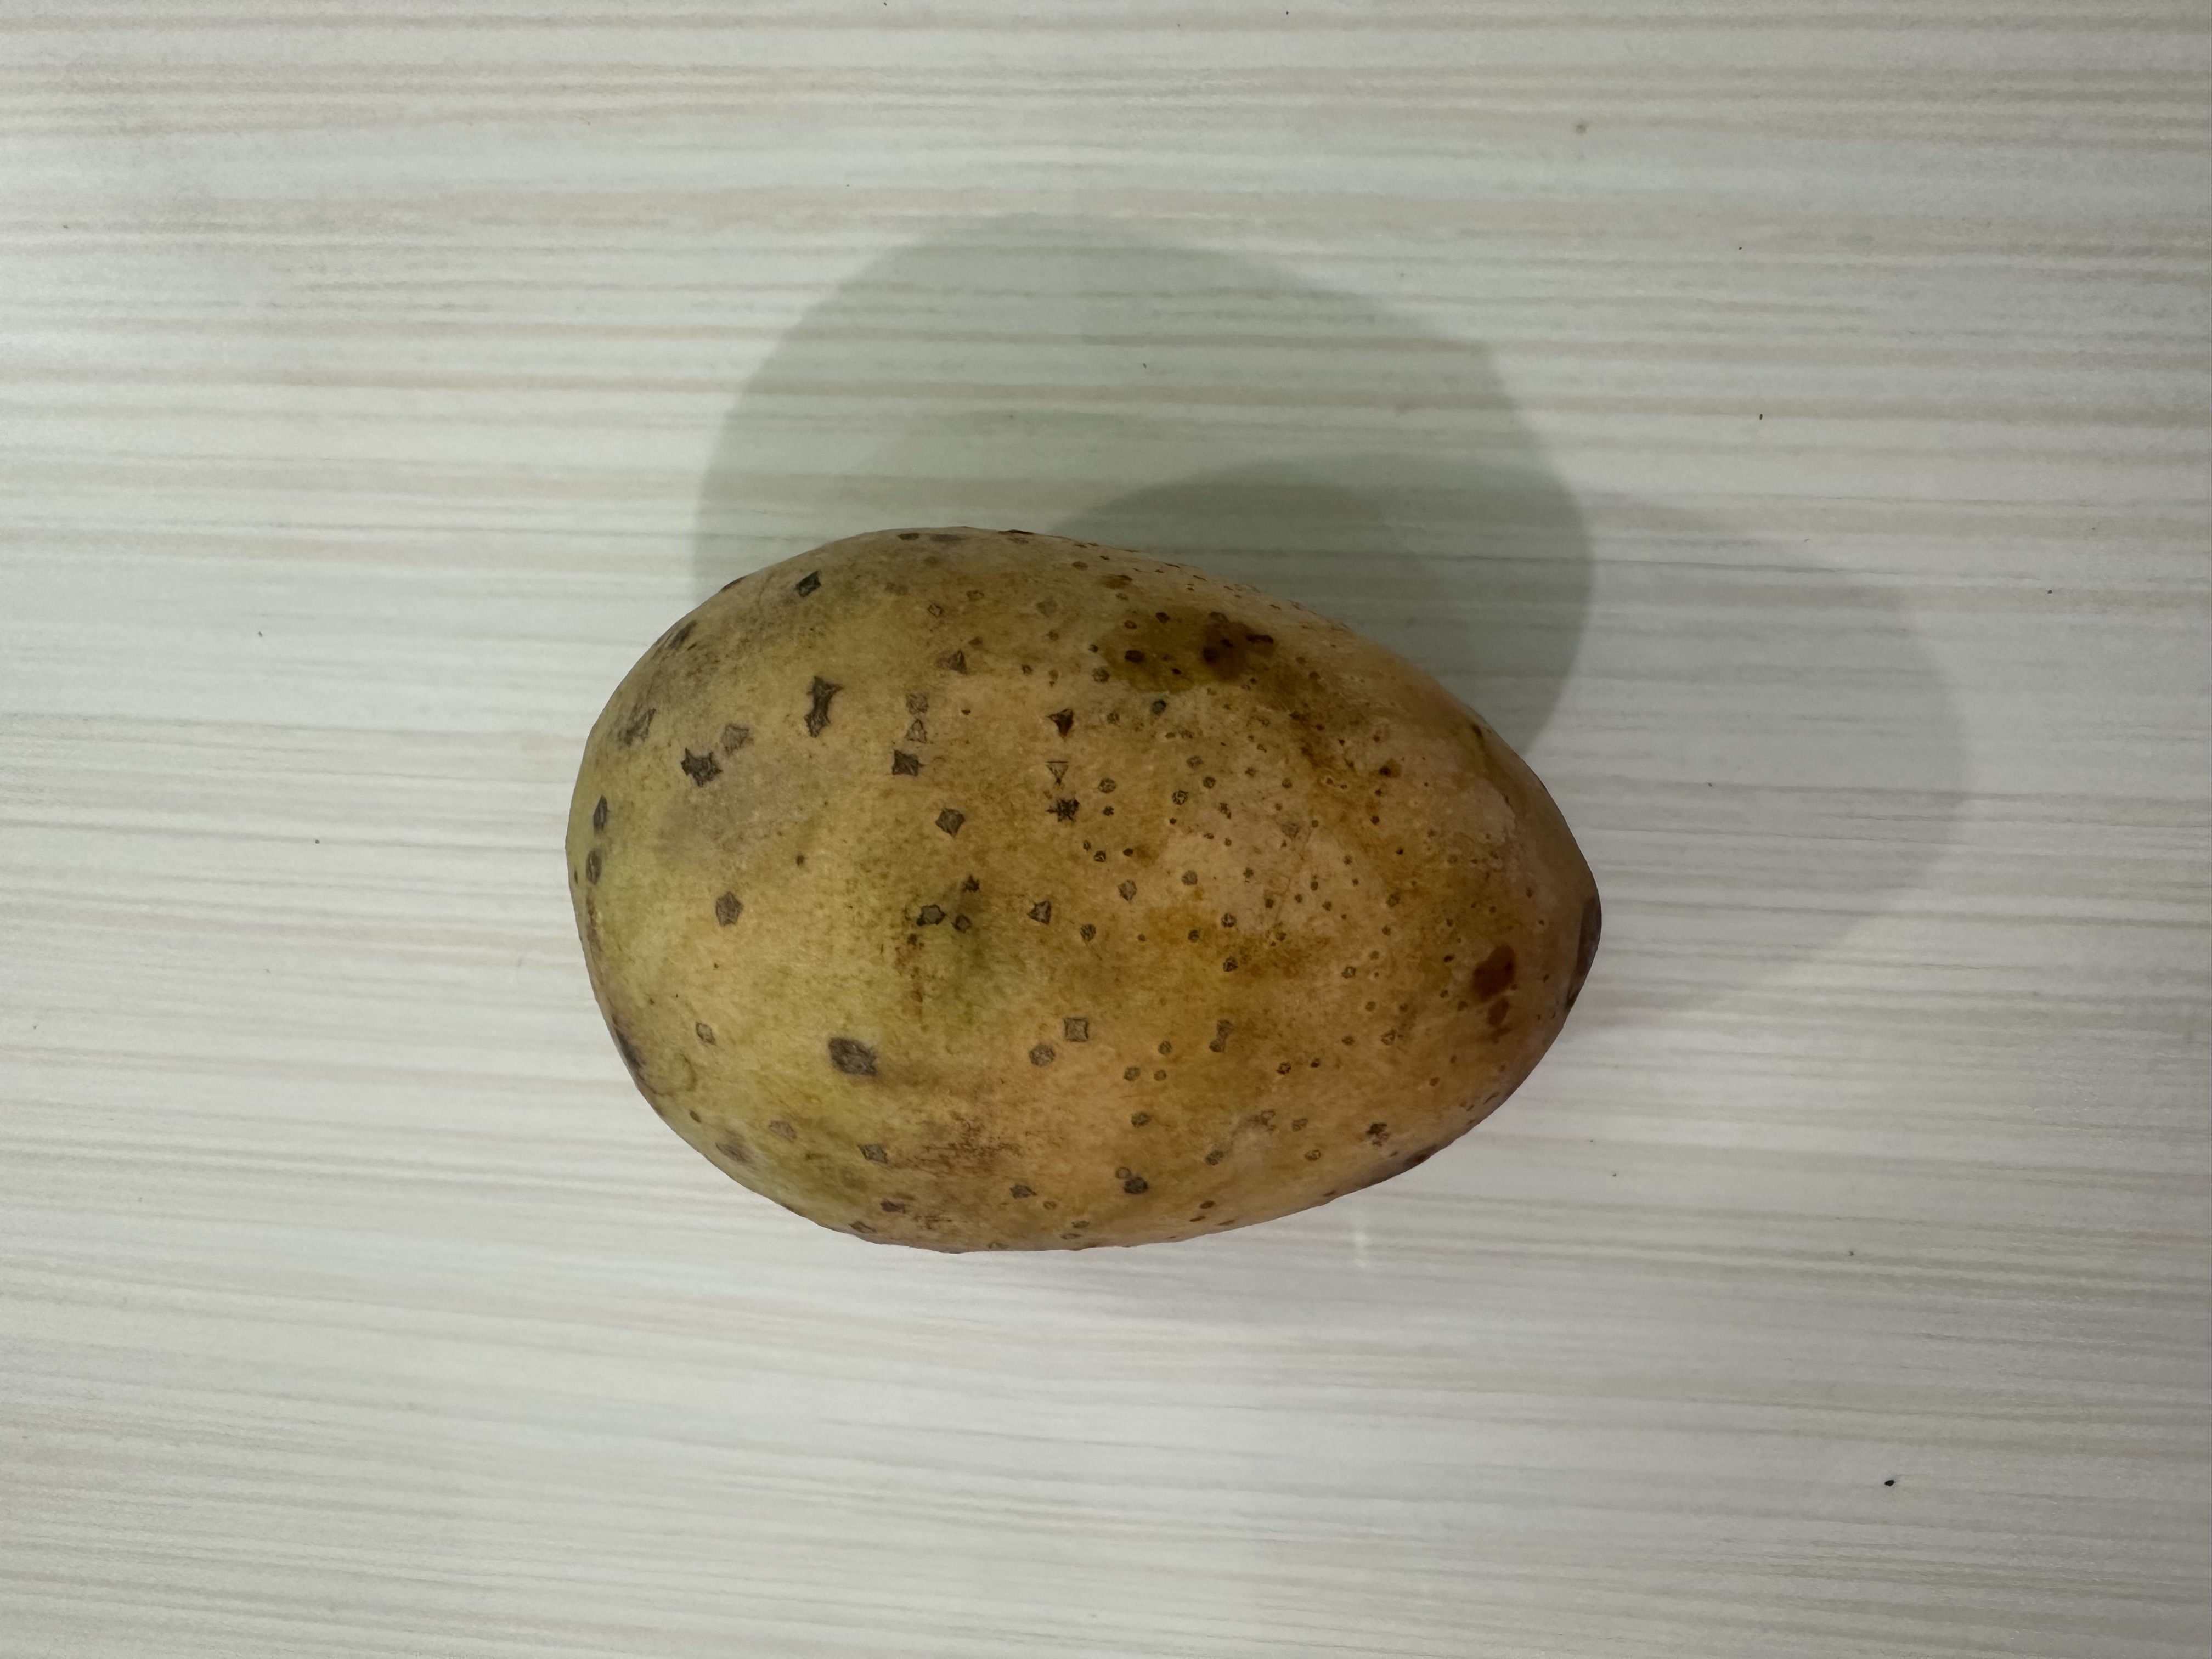
Mango variety: Langra